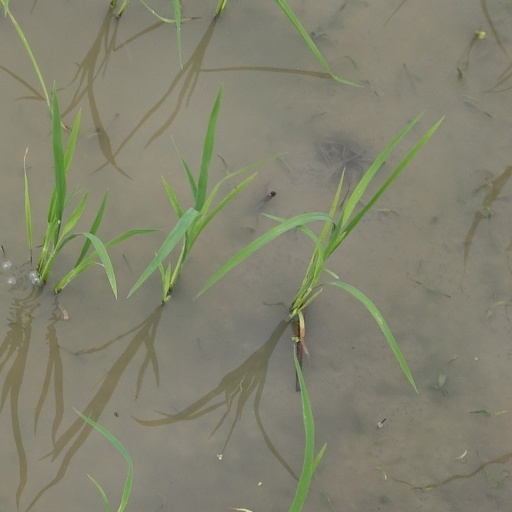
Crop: rice